Clinton Presidential Center

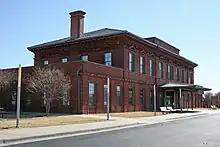
Choctaw Station, a restored train station

Between November 18, 2000 and January 27, 2001, eight Lockheed C-5 Galaxy missions moved 602 tonnes (664 short tons) of President Bill Clinton's papers, gifts, artifacts, and other official materials from Andrews Air Force Base to Little Rock Air Force Base. Commercial trucks transported the cargoes from the base to the National Archives storage facility in Little Rock, where they were to remain until completion of the Clinton presidential library in 2004.